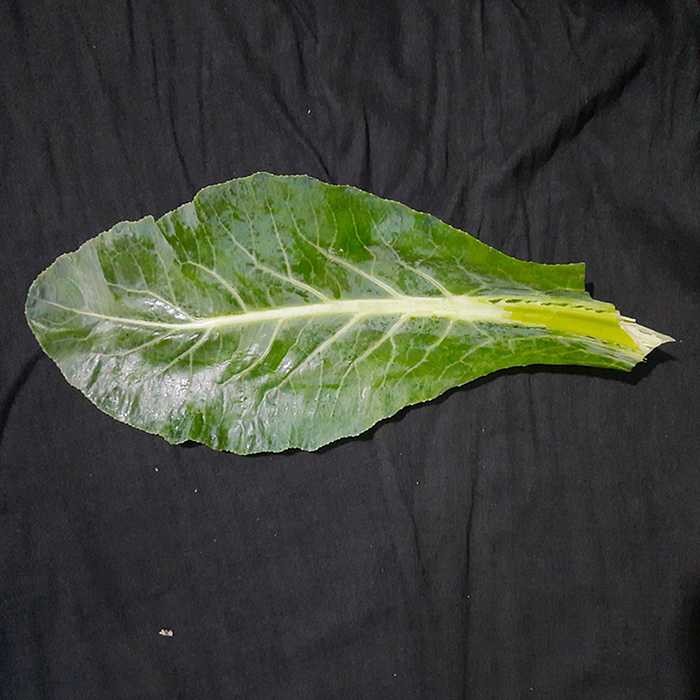
Plant: Cauliflower
Label: Fresh leaf